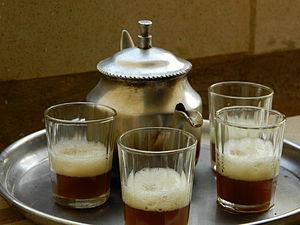
Thé malien